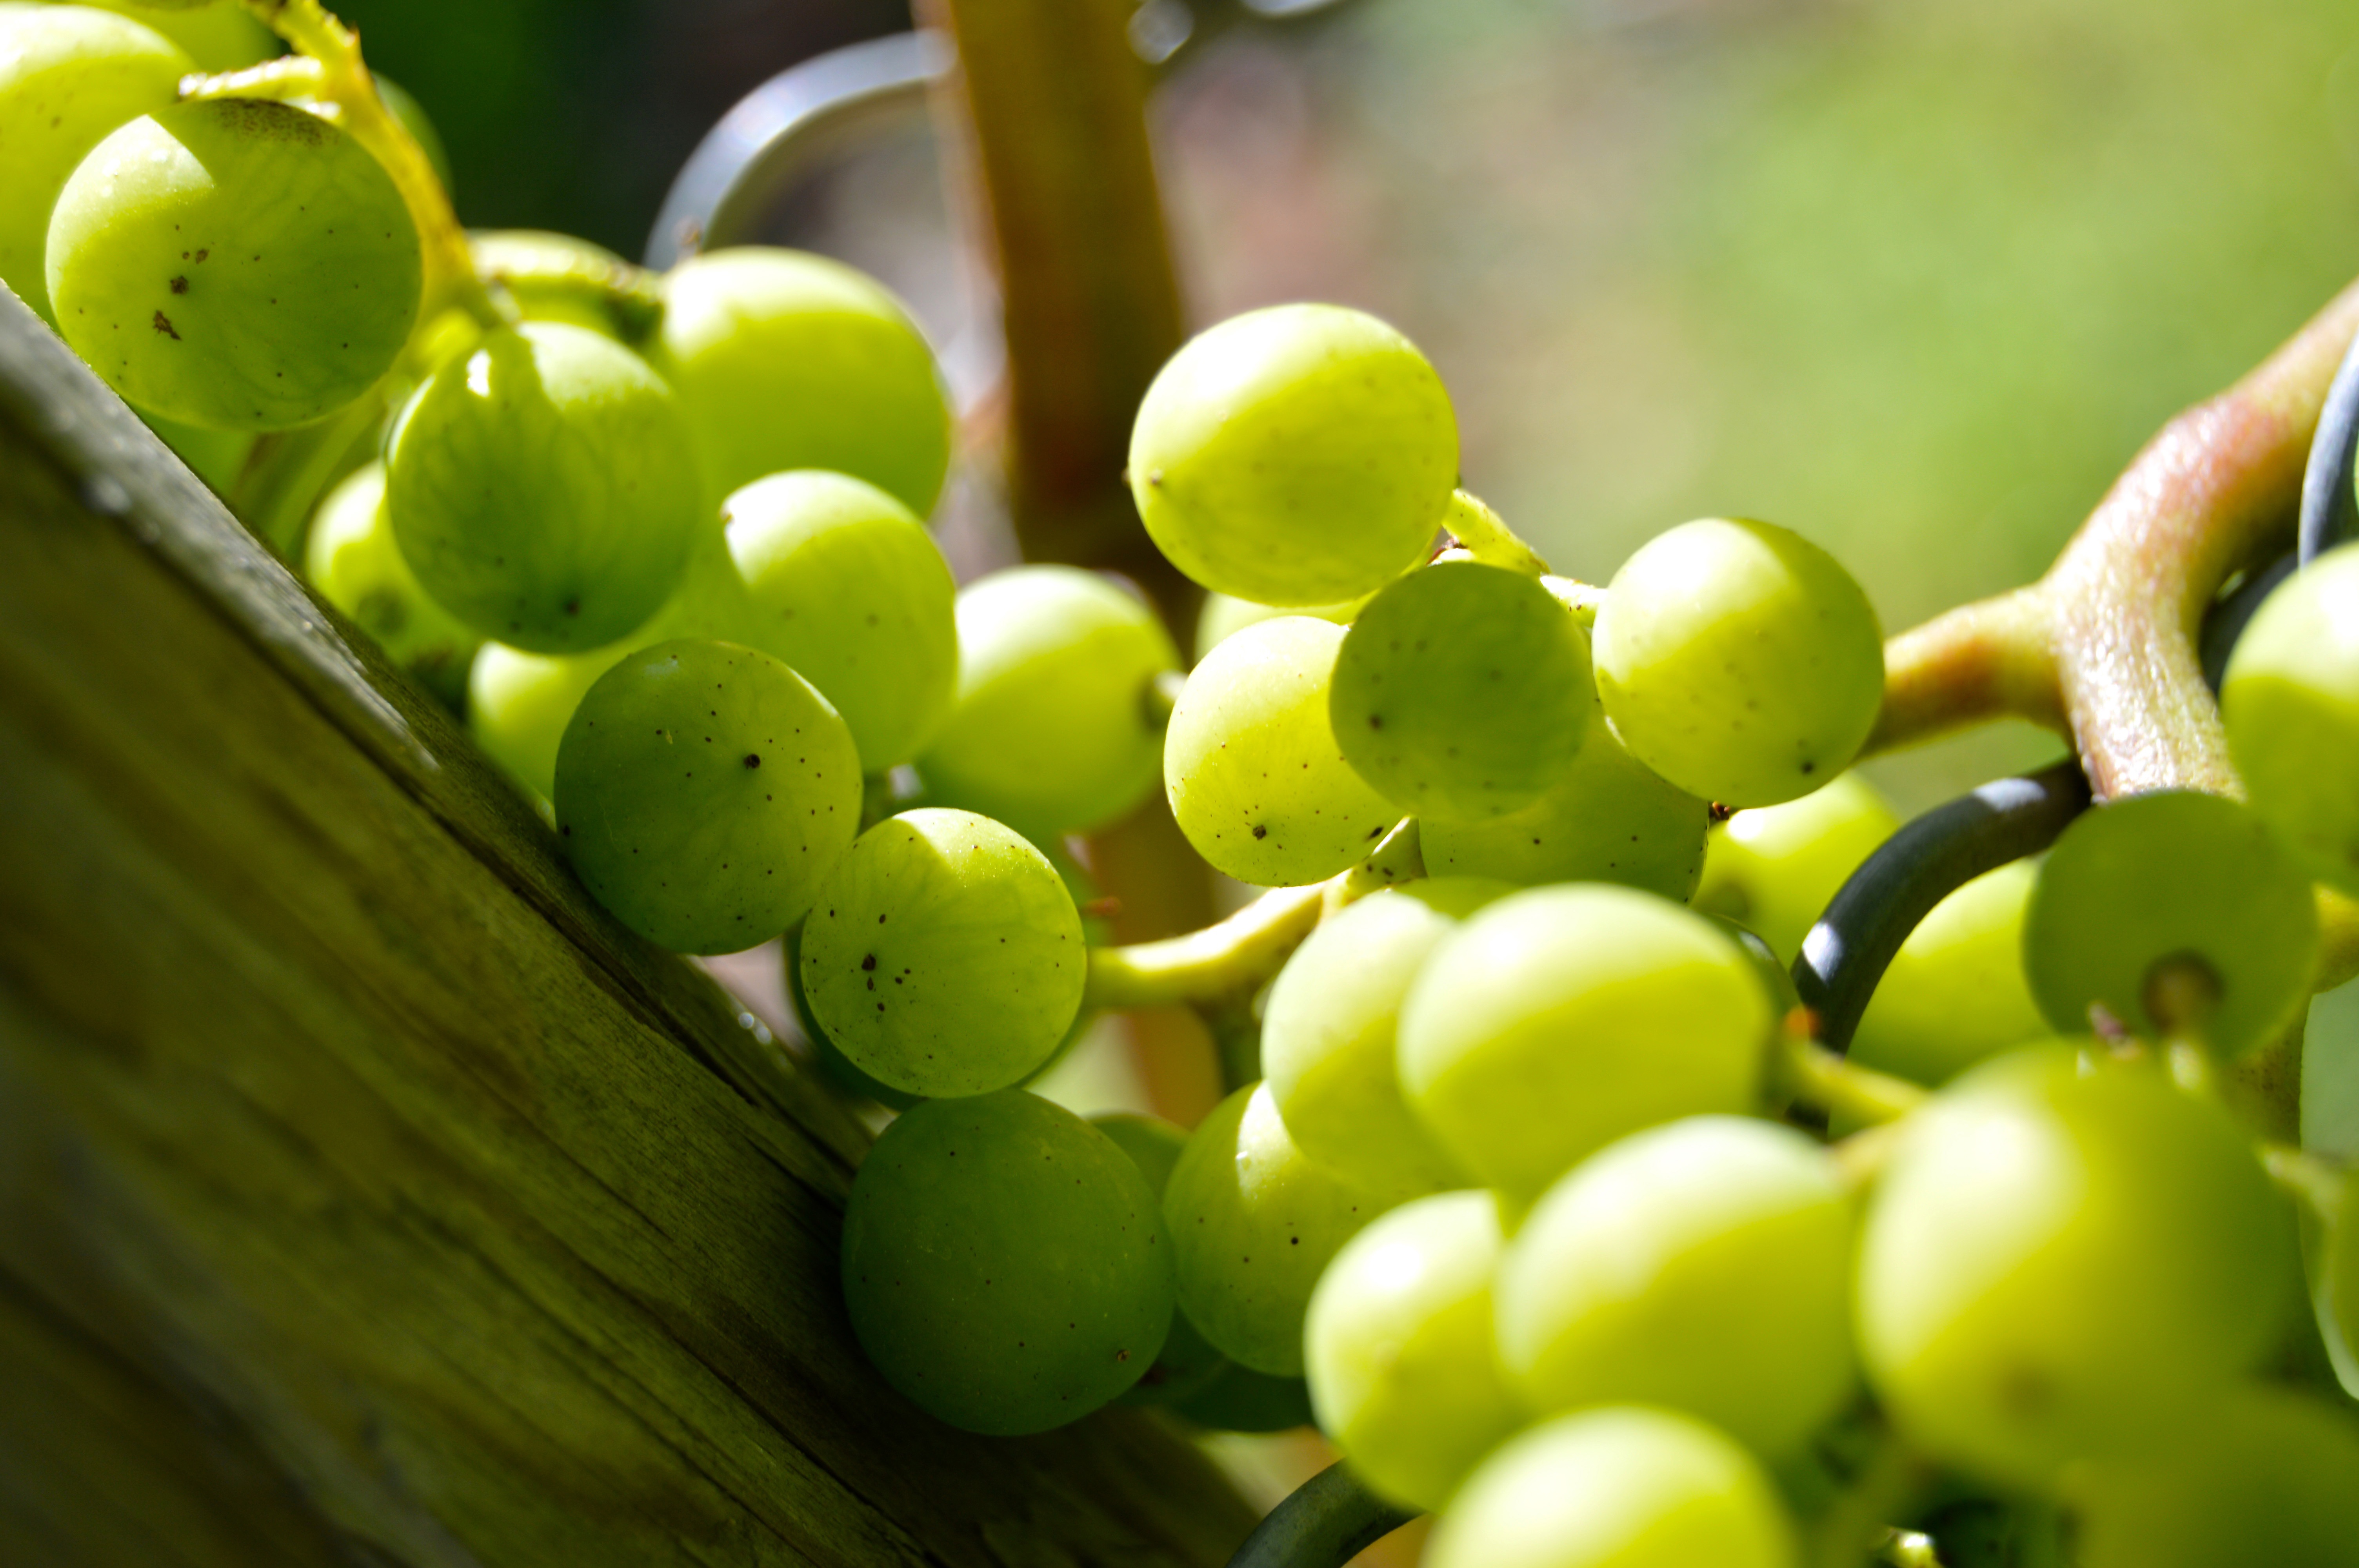
branch, plant, grape, vine, vineyard, wine, fruit, leaf, flower, food, green, produce, botany, yellow, agriculture, healthy, close, flora, grapevine, green plant, leaves, gold, berries, shrub, bright, grapes, macro photography, winegrowing, flowering plant, vitis, henkel, land plant, grapevine family